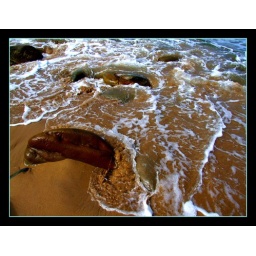
The flowing tide churns sand and riffles around rocks at Doogort strand, Achill island, Co, Mayo, Ireland